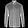
Label: Shirt